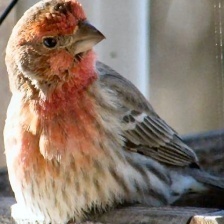
Species: HOUSE FINCH
Scientific name: HAEMORHOUS MEXICANUS
ImageNet parent category: house_finch